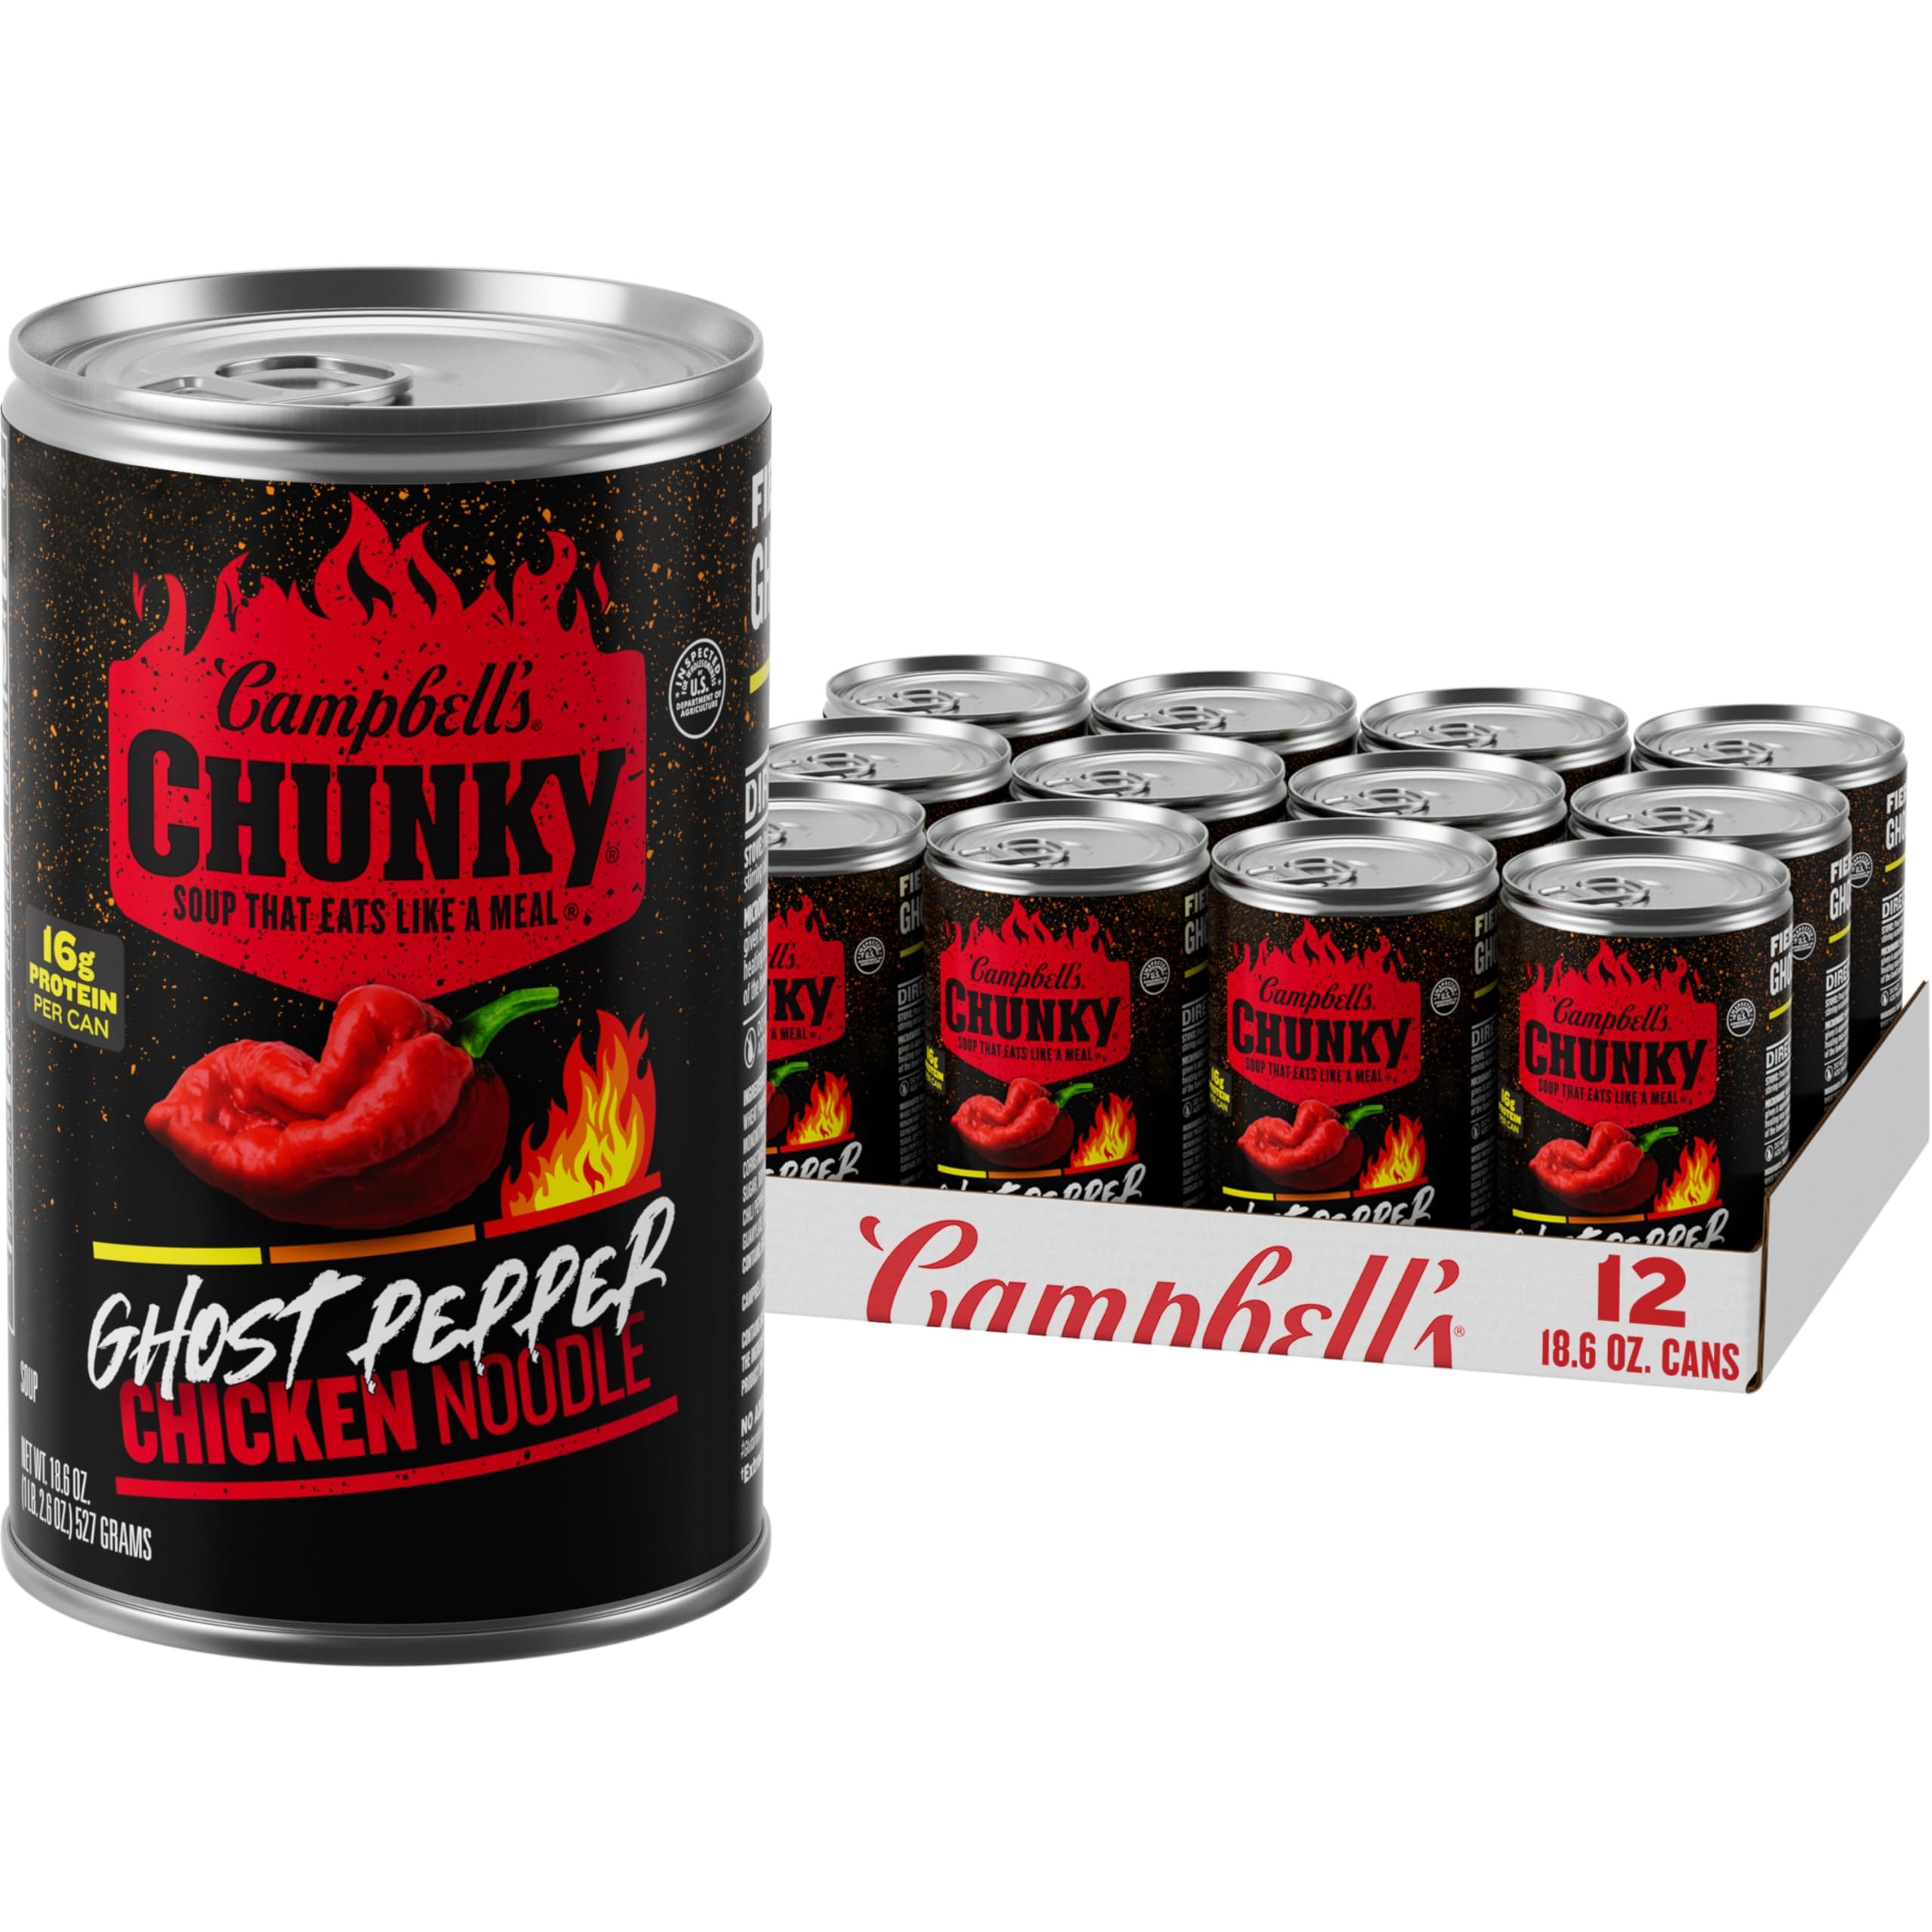
Item Name: Campbell’s Chunky Soup, Ghost Pepper Chicken Noodle Soup, 18.6 oz Can (Case of 12)
Bullet Point 1: Campbell's Chunky Soup: Twelve (12) 18.6 oz cans of Campbell’s Chunky Ghost Pepper Chicken Noodle Soup
Bullet Point 2: Big Flavors: Fiery, spicy soup crafted with big pieces of chicken meat without antibiotics, red peppers, vegetables, enriched egg noodles and a sizzling broth seasoned with ghost pepper extract
Bullet Point 3: 16 grams of Protein: Hearty chicken noodle soup that has vegetables and 16 grams of protein in each can
Bullet Point 4: Convenient Pantry Staple: Take this ready to serve canned soup on outdoor adventures to eat by the campfire, enjoy it on weeknights at home, or bring it to work or school
Bullet Point 5: Microwavable Soup: This bulk, easy to microwave soup is simple to prepare, just heat and serve
Value: 223.2
Unit: Ounce

Price: 2.49